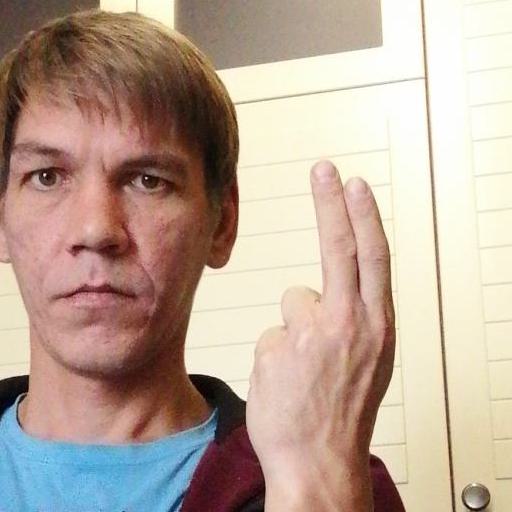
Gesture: two_up_inverted